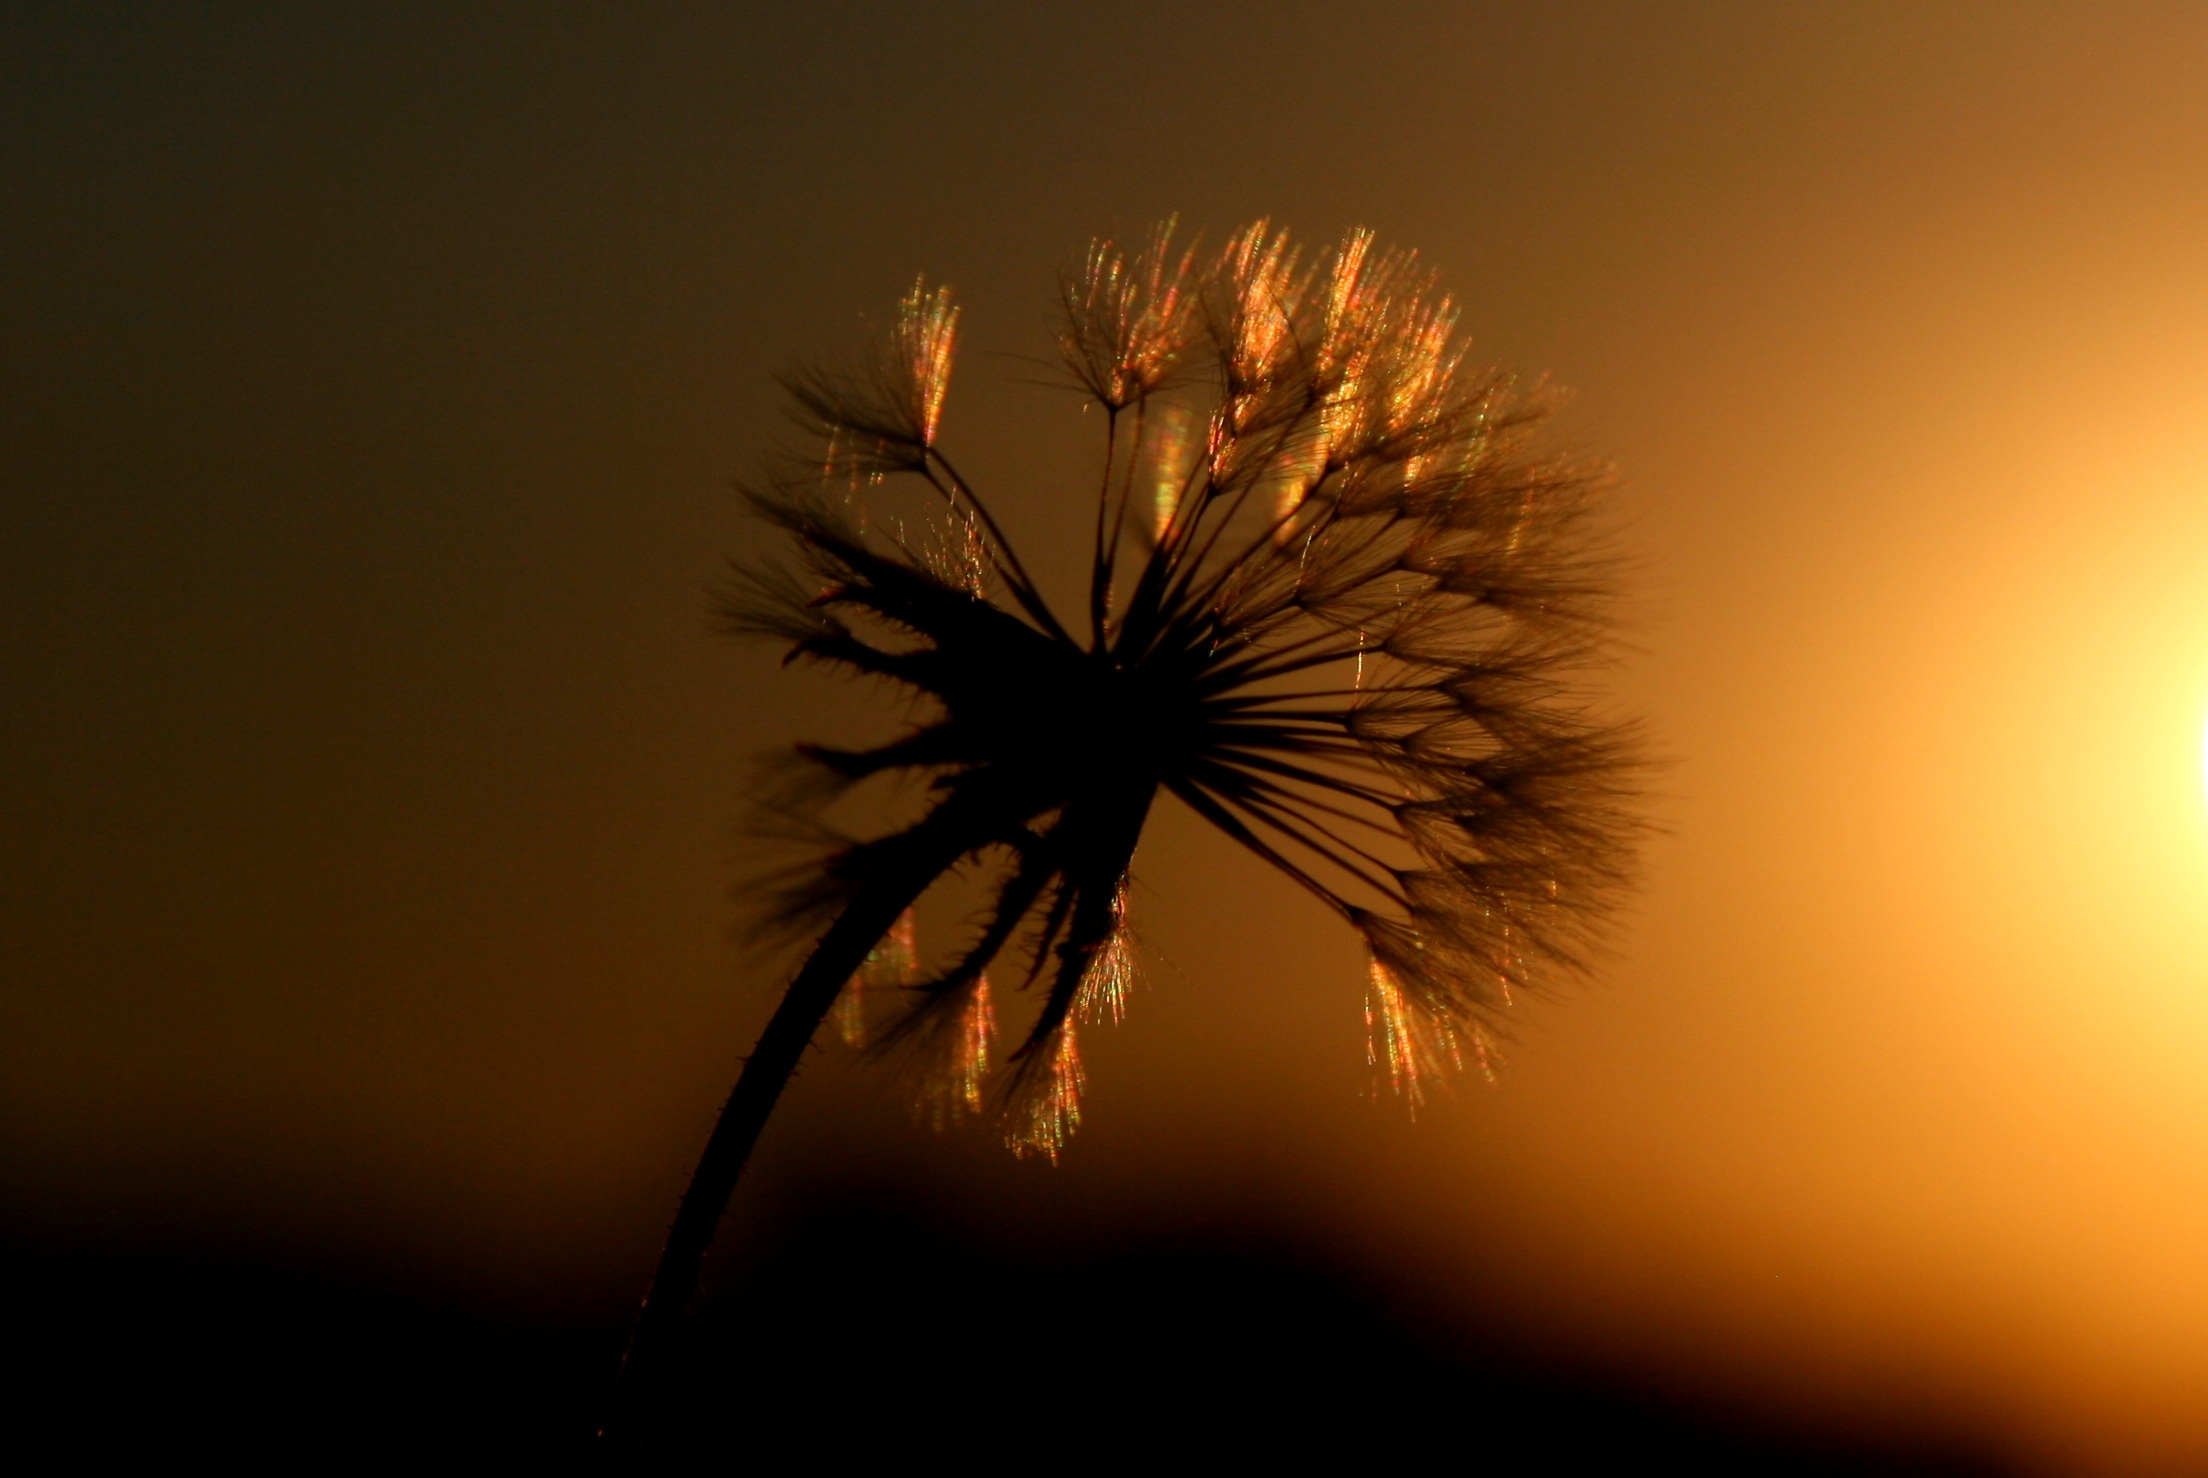
tree, nature, branch, silhouette, light, plant, sky, sun, sunrise, sunset, dandelion, sunlight, morning, leaf, flower, reflection, shine, darkness, yellow, close up, east, macro photography, astronomical object, computer wallpaper